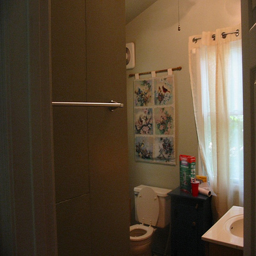
A bathroom with a toilet lid up, and white curtains on the widow.
view of a bathroom with white toilet and white sink
A restroom with a white toilet and sink.
A safety handle is located on a wall in a washroom.
a black table and a white toilet in a bathroom